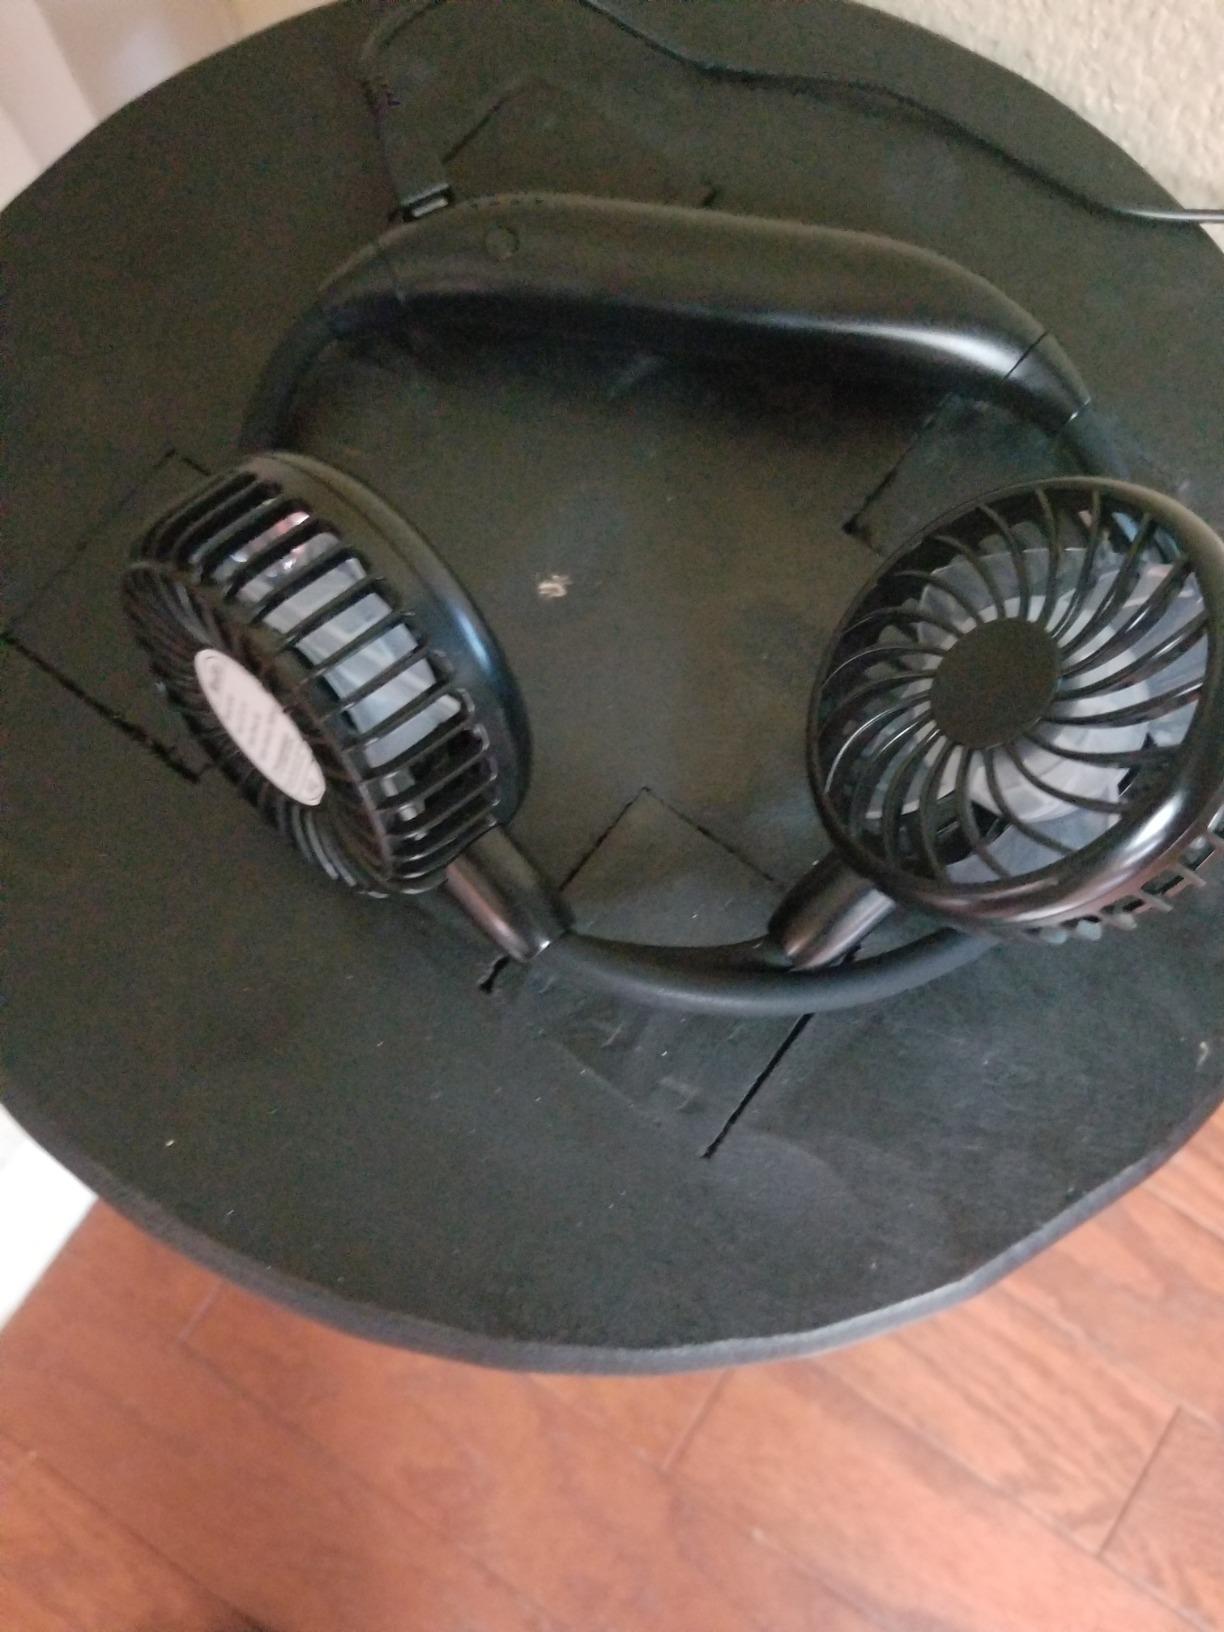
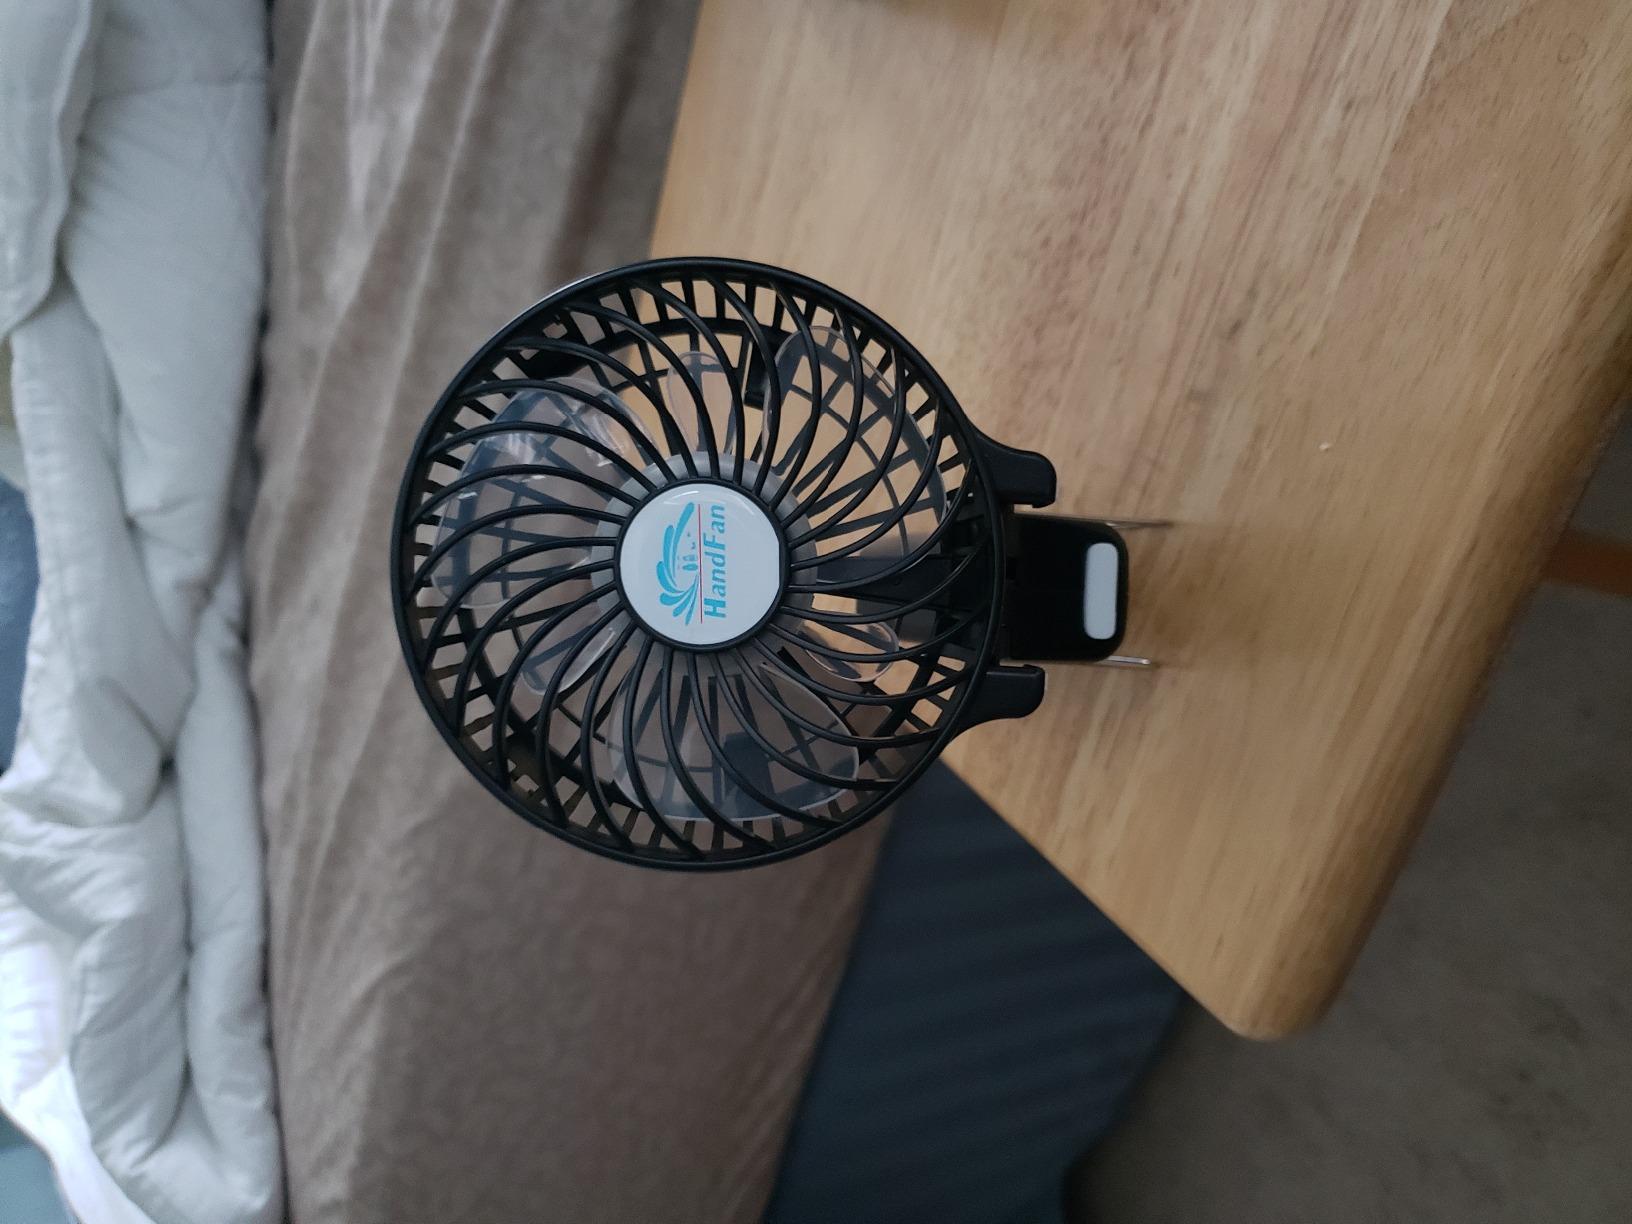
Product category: fan
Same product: no